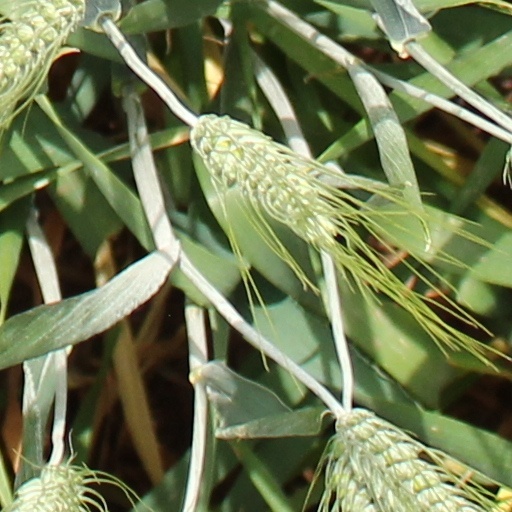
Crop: wheat